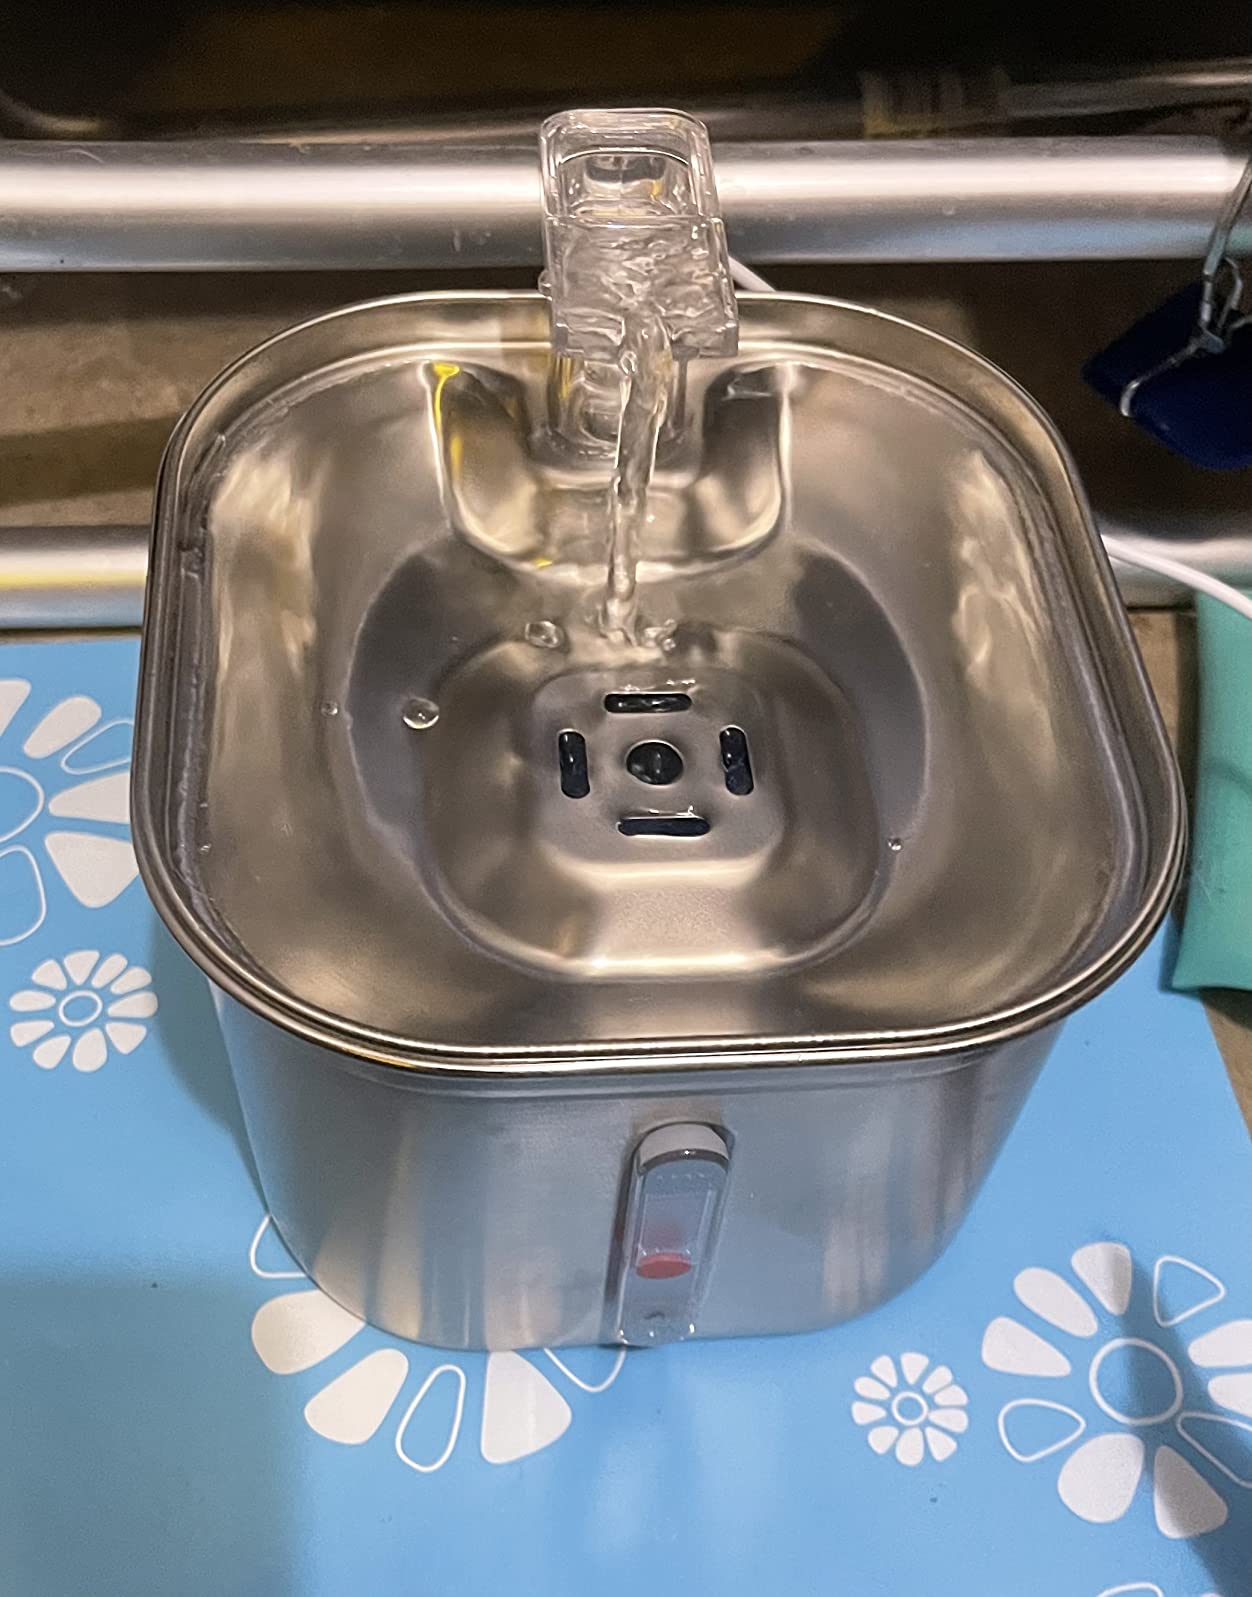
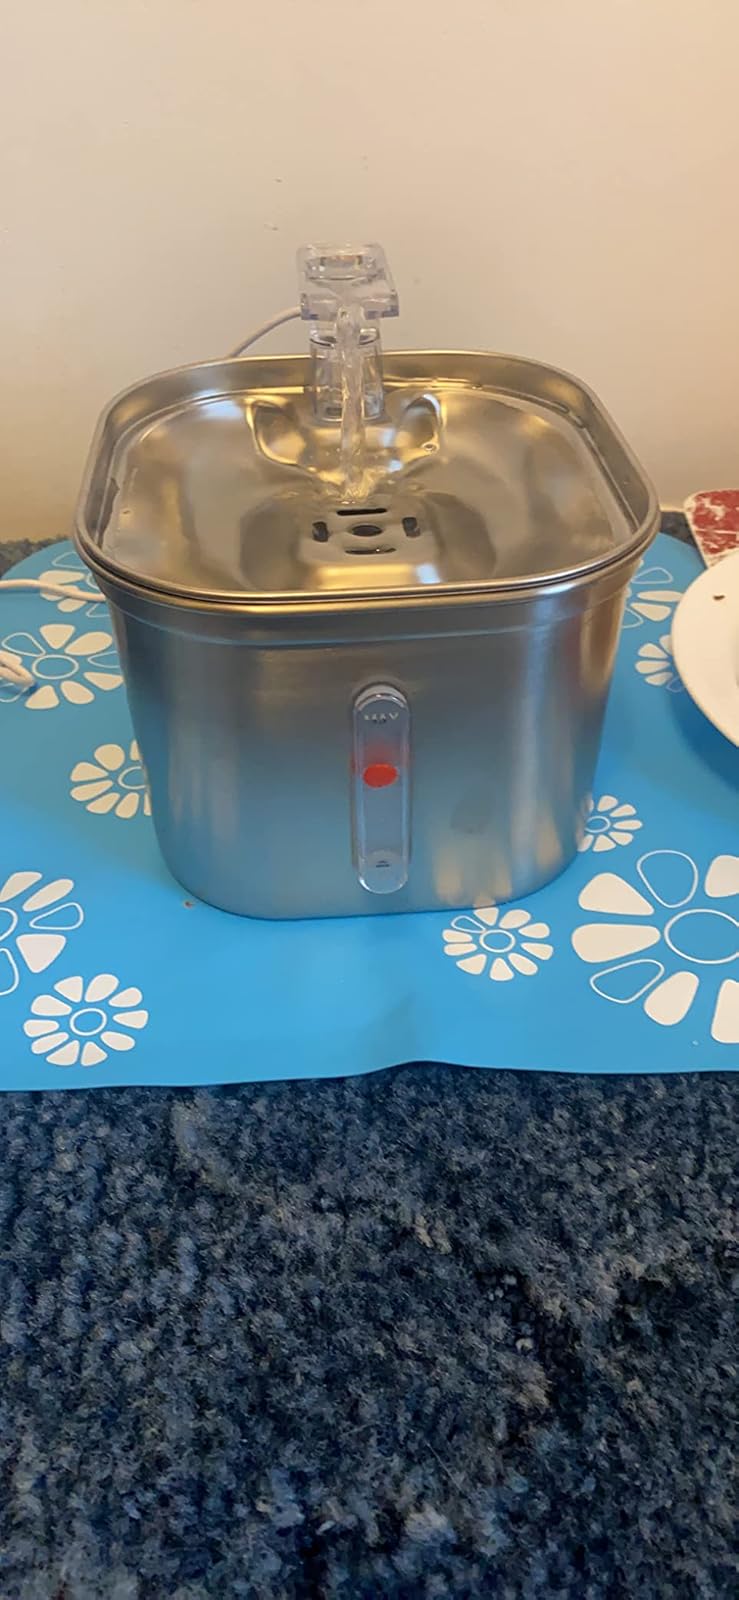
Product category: items_bowl
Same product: yes